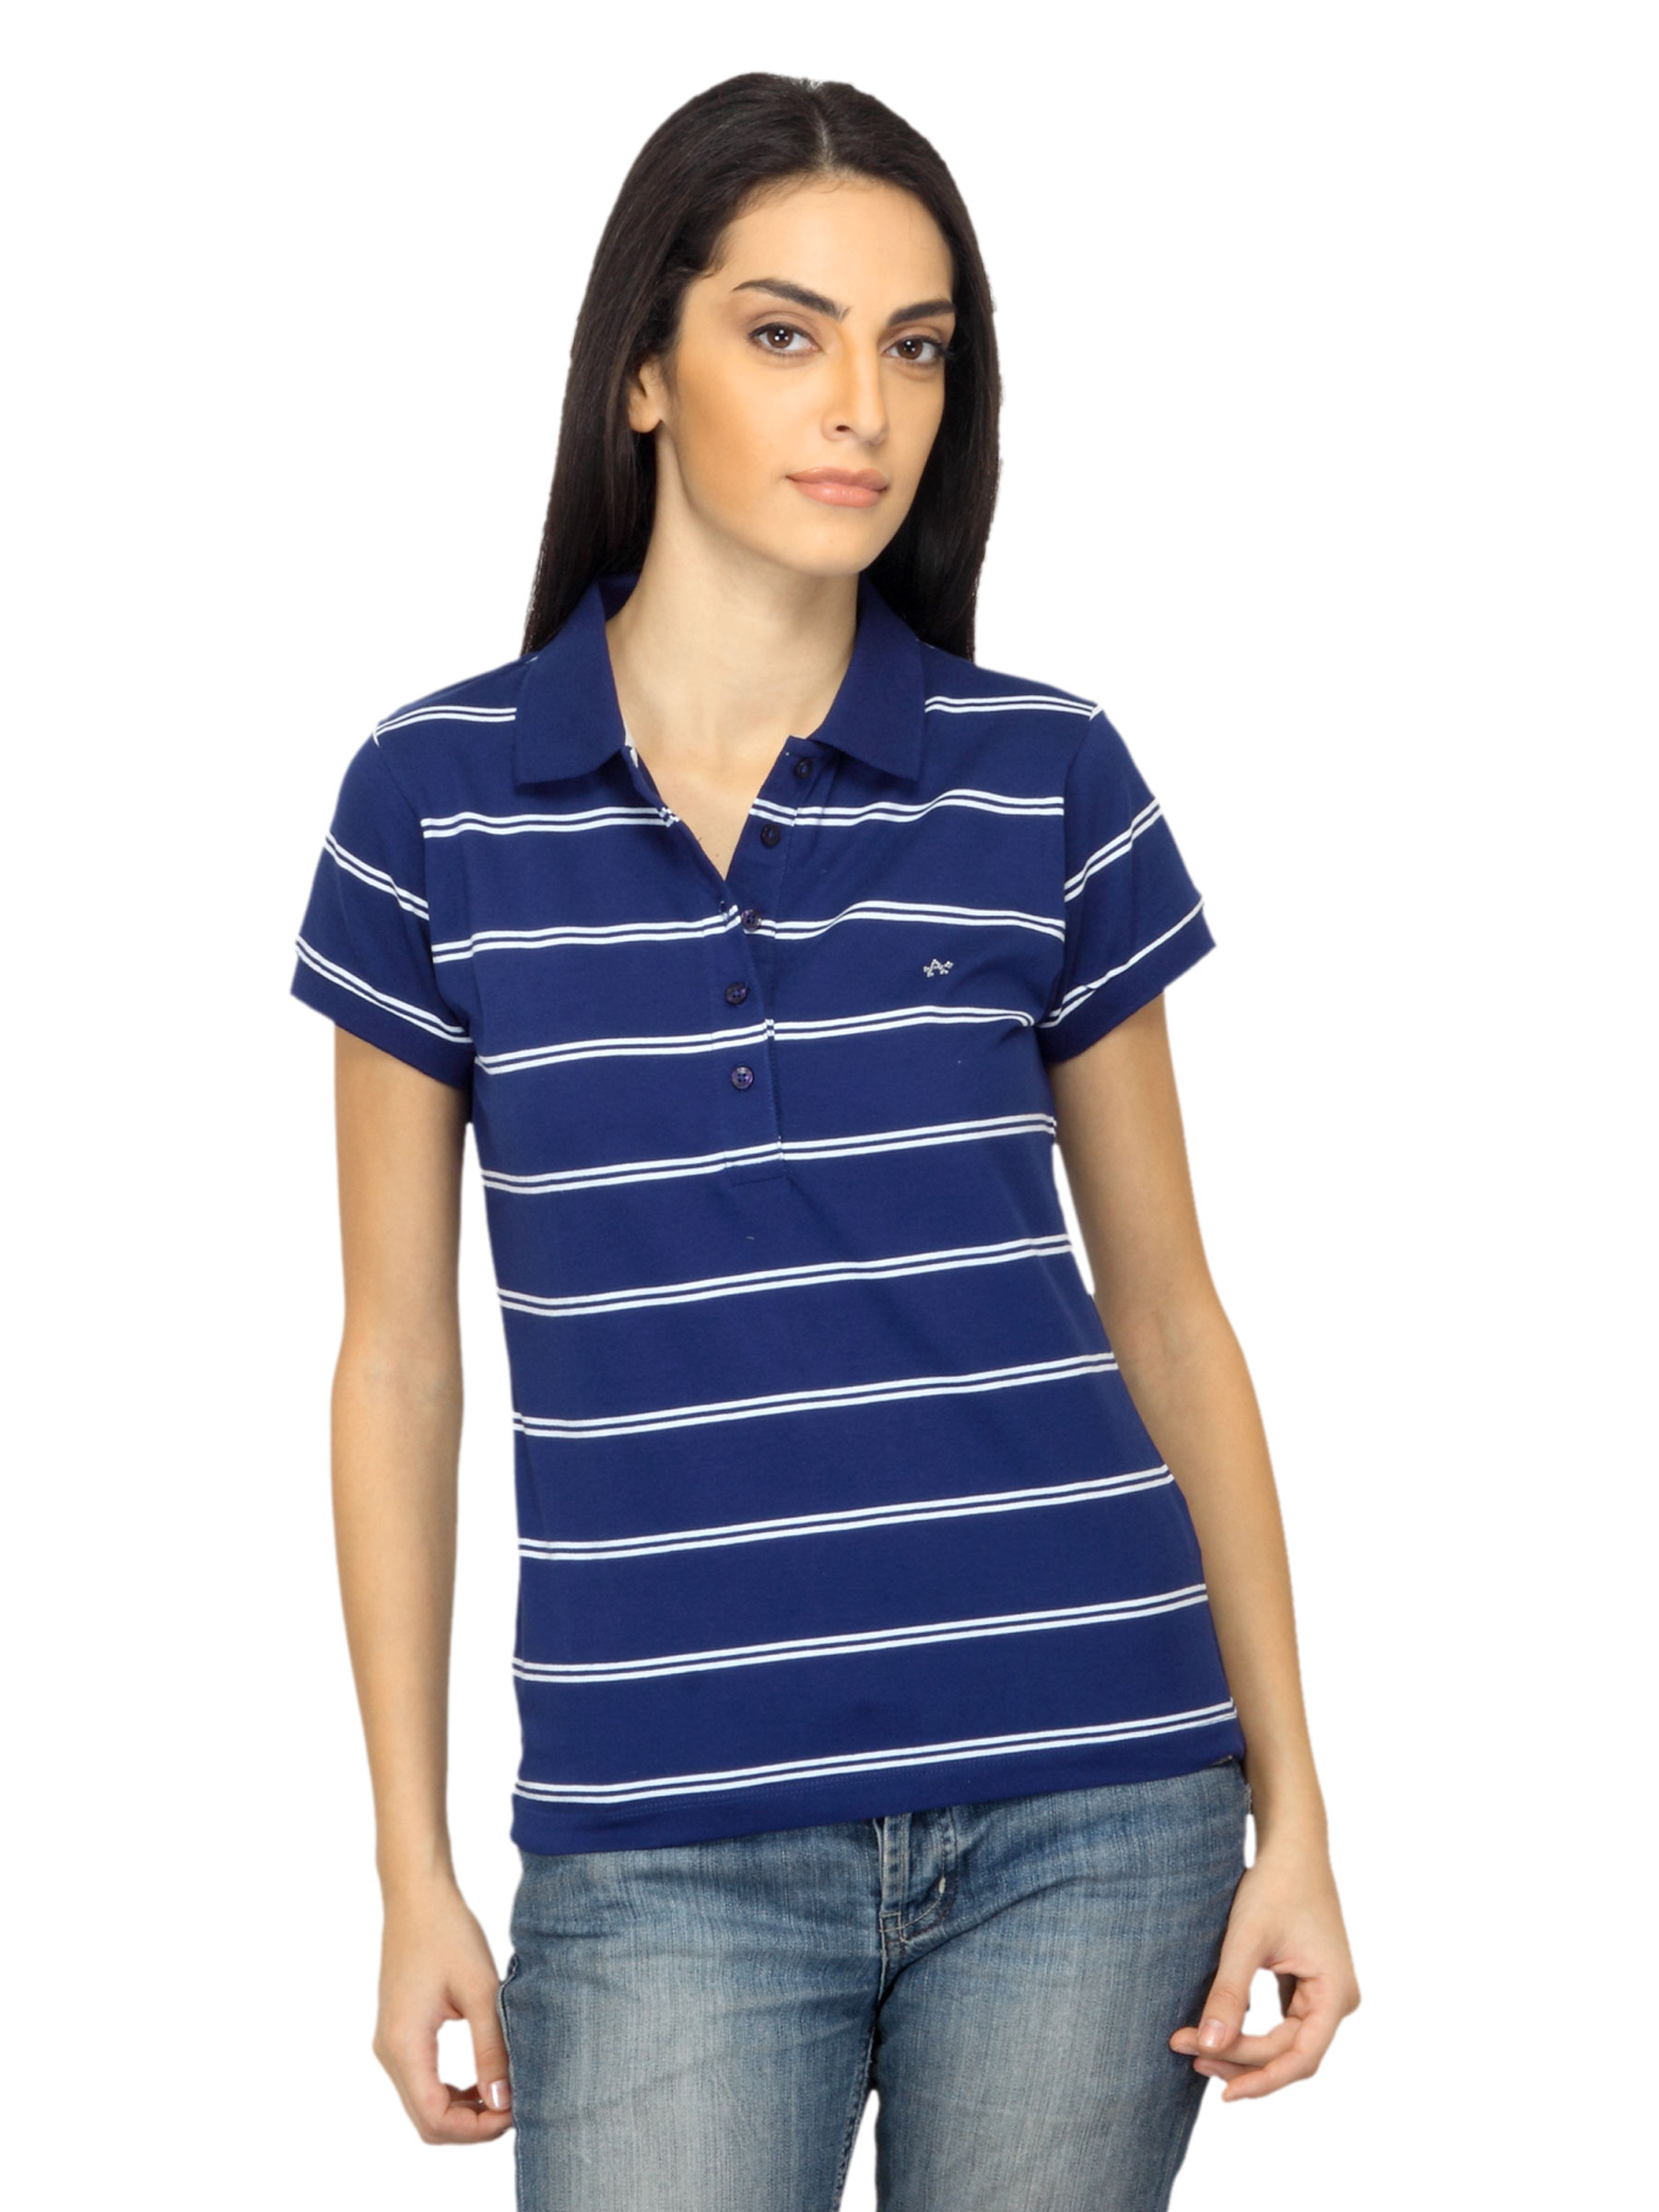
Arrow Woman Striped Navy Blue T-shirt
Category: Apparel / Topwear / Tshirts
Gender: Women
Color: Navy Blue
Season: Summer 2012
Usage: Casual